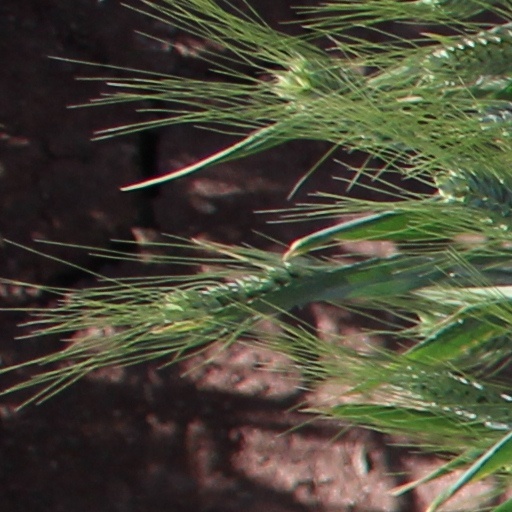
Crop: wheat